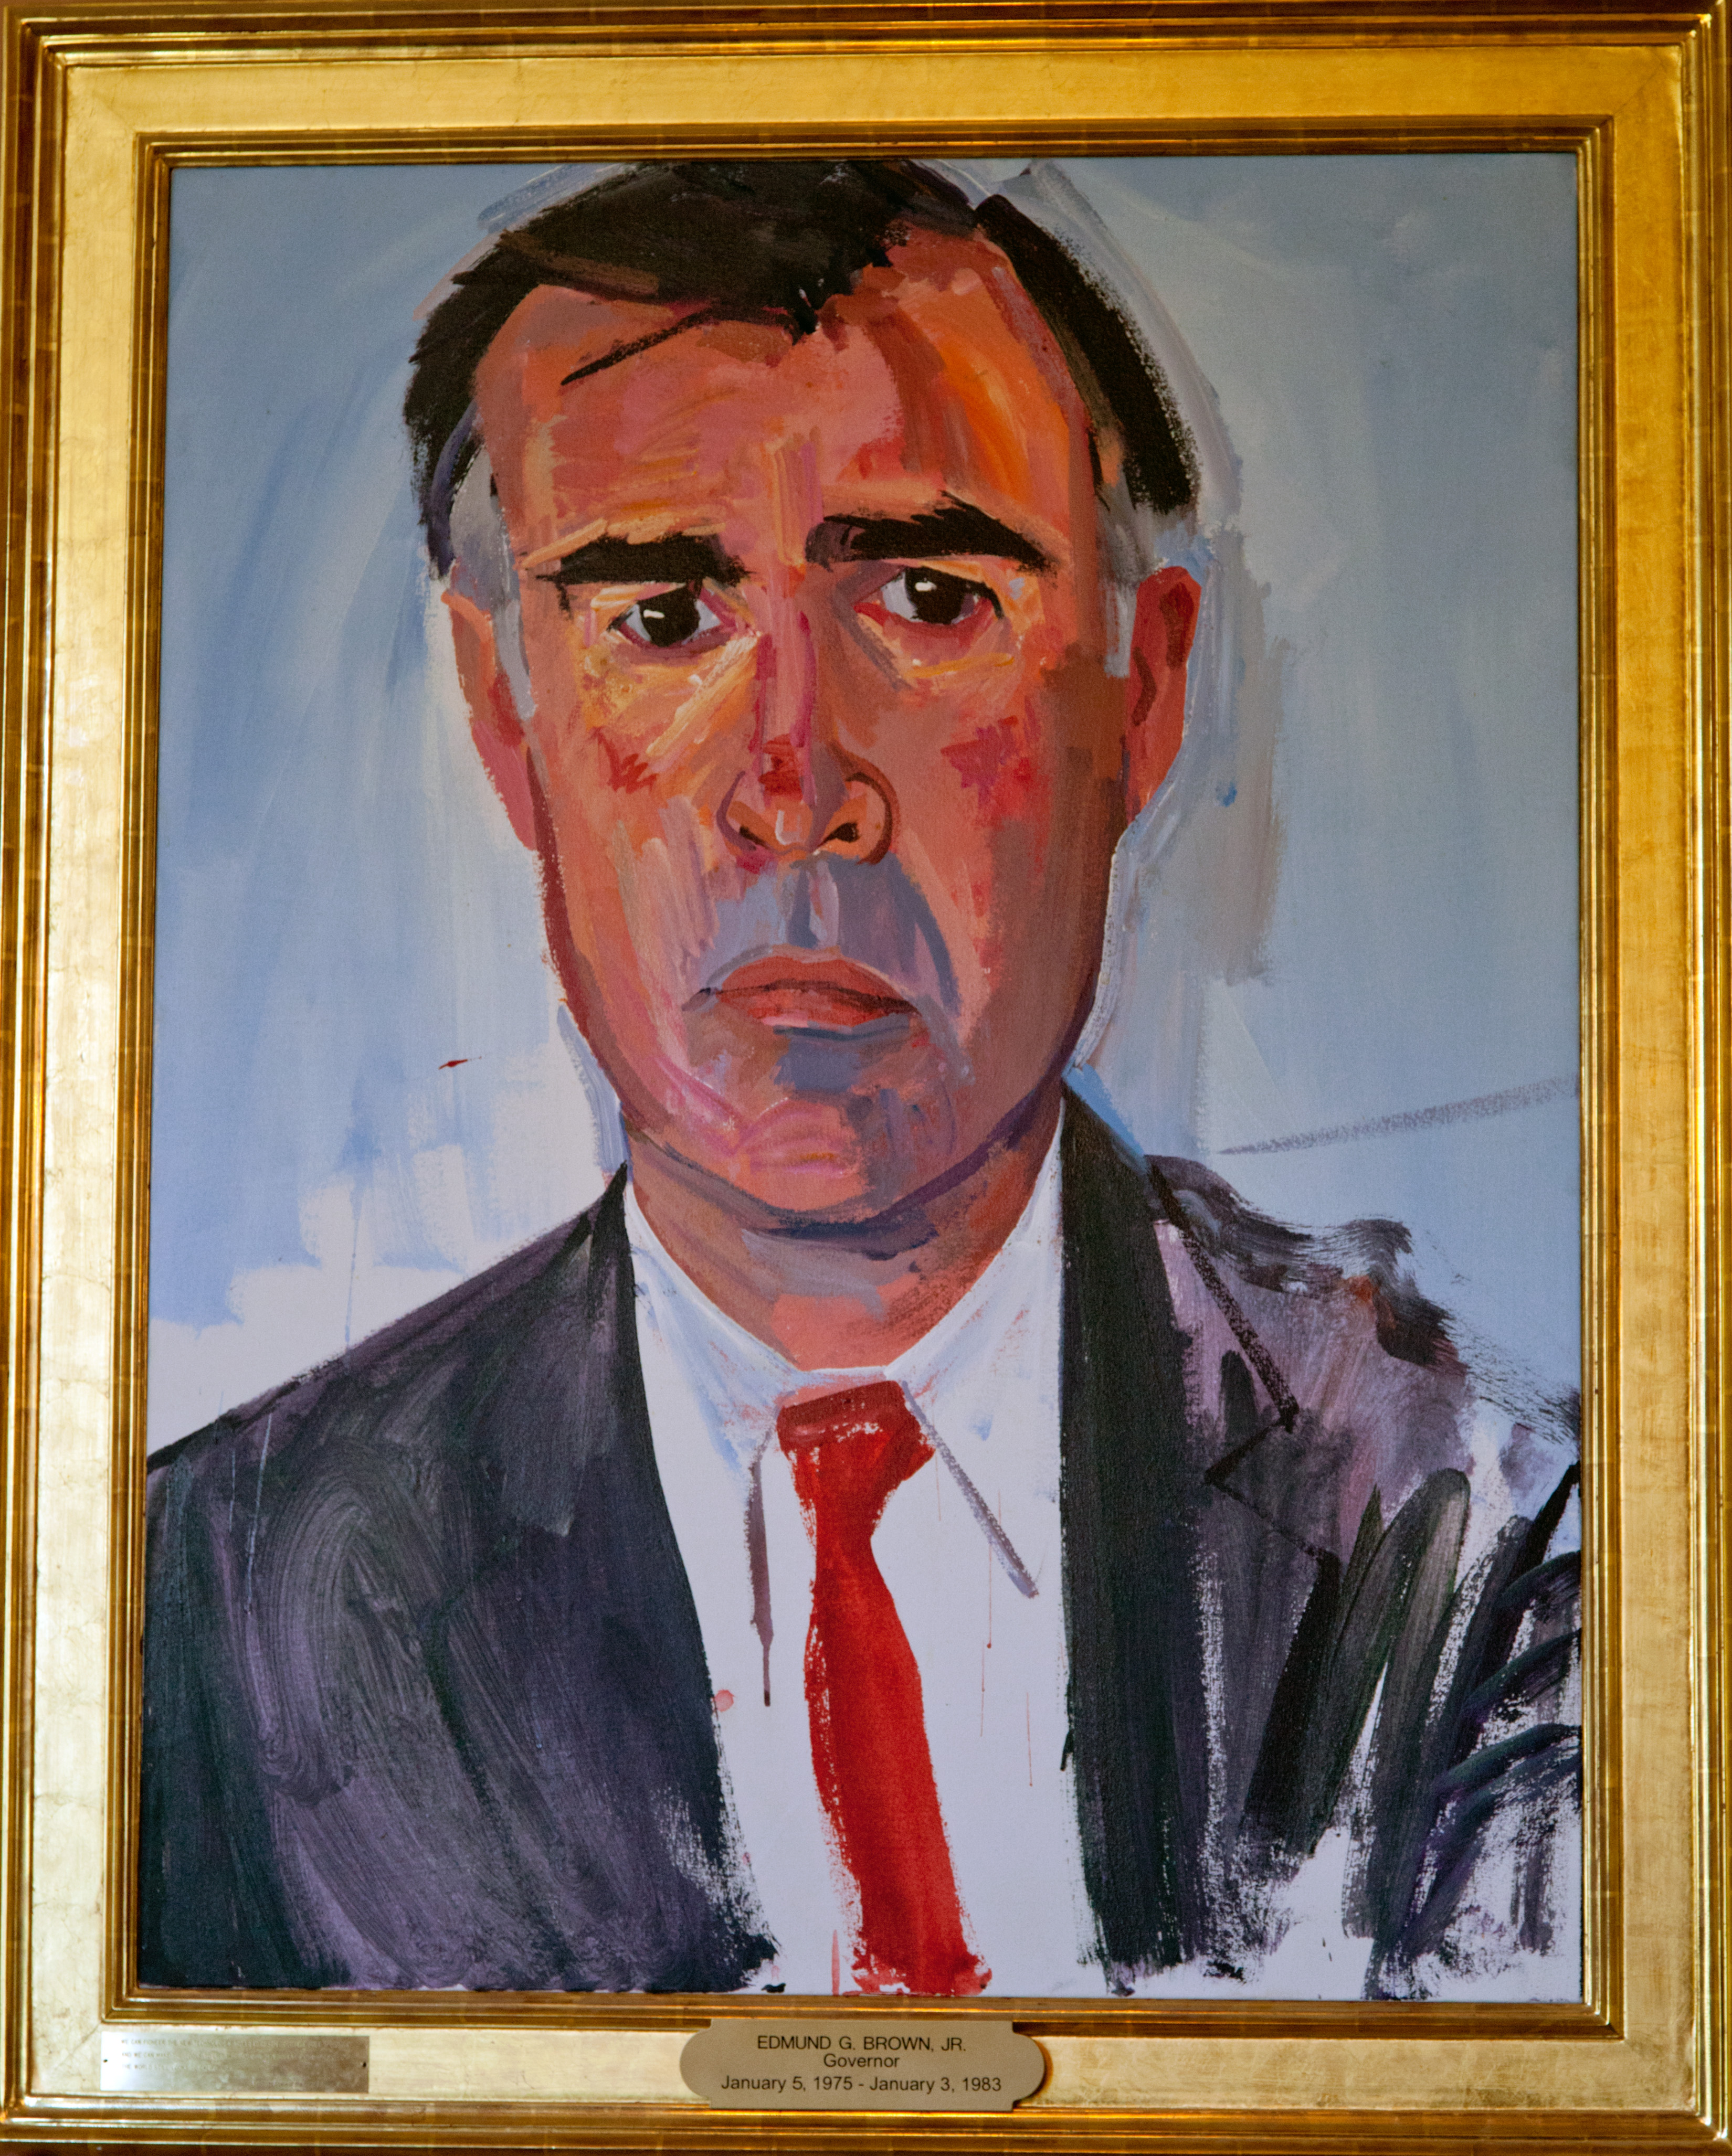
portrait, california, painting, art, illustration, sacramento, jerrybrown, modern art, acrylic paint